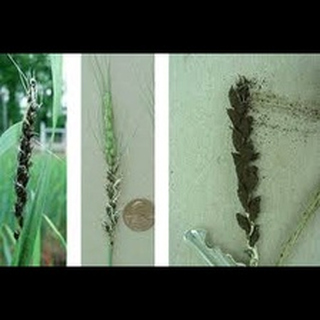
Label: wheat_smut